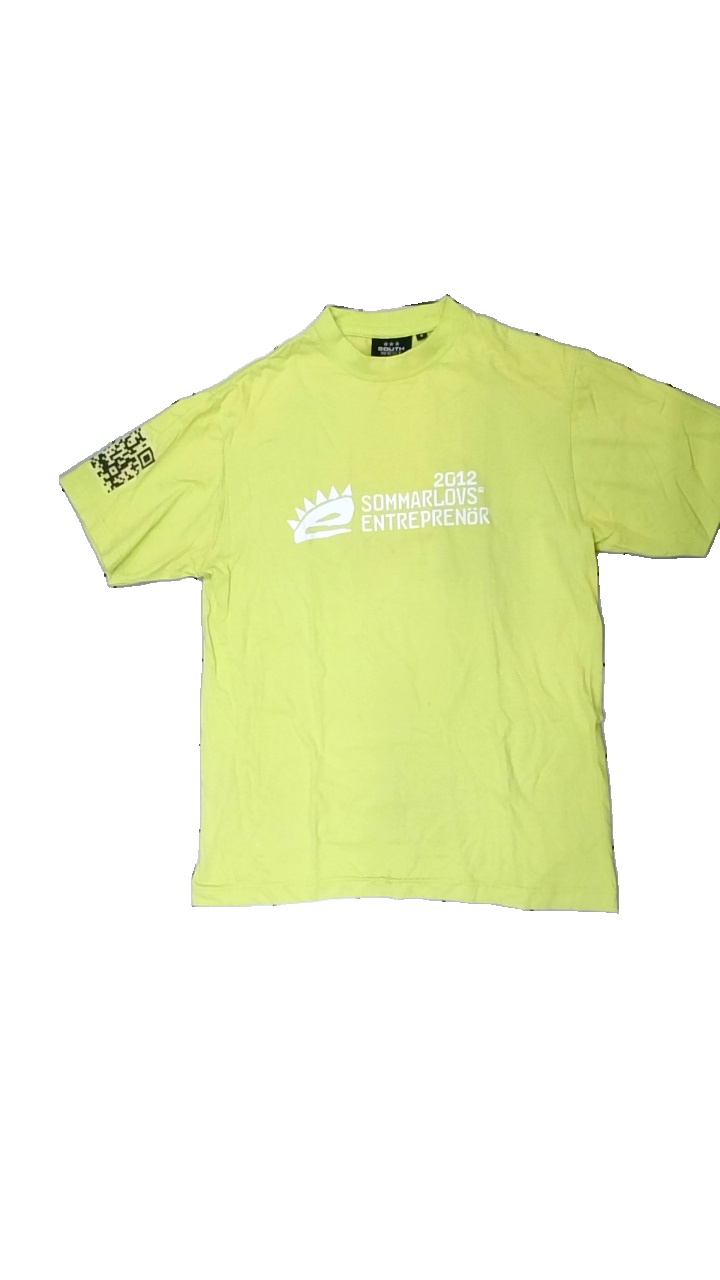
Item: T-shirt (Men)
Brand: South West
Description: gul t-shirt med text och reklam fram och bak
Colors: Yellow, White, Red
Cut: Regular
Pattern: Other
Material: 100% cotton
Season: All
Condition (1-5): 3
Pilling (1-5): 5
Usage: Export
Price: <50